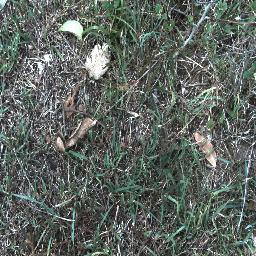
Label: negative